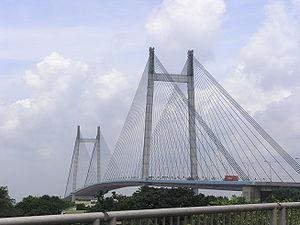
Calcutta ou Kolkata depuis 2001 est une ville du Nord-Est de l'Inde. Capitale du Bengale-Occidental, située sur la rive gauche du fleuve Hooghly, Kolkata compte 4 399 819 habitants et son agglomération 14 millions, ce qui en fait la troisième agglomération du pays, après Delhi et Bombay, et la 14ᵉ au monde.